Firangi

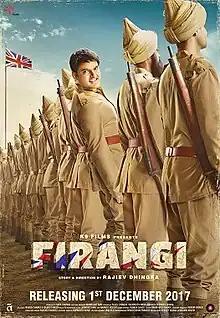
Theatrical release poster

Firangi is a 2017 Indian Hindi-language historical comedy film written and directed by Rajiev Dhingra. It stars Kapil Sharma, who is also the producer, along with Ishita Dutta and Monica Gill. The film was shot primarily in Punjab and Rajasthan and had a worldwide release on 1 December 2017. The film received mixed reviews from critics.